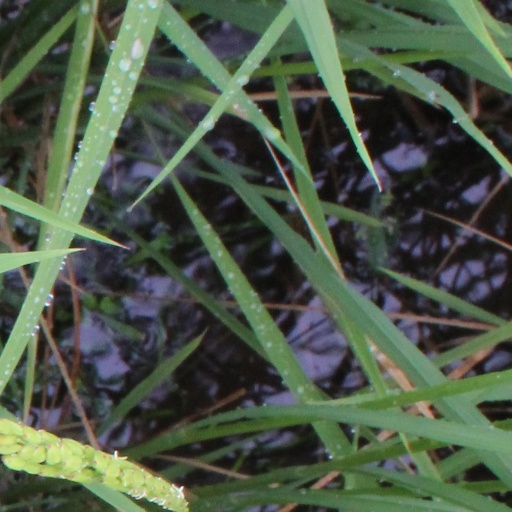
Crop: rice